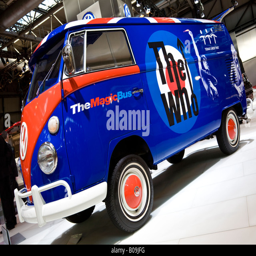
split - screen van in the who livery .